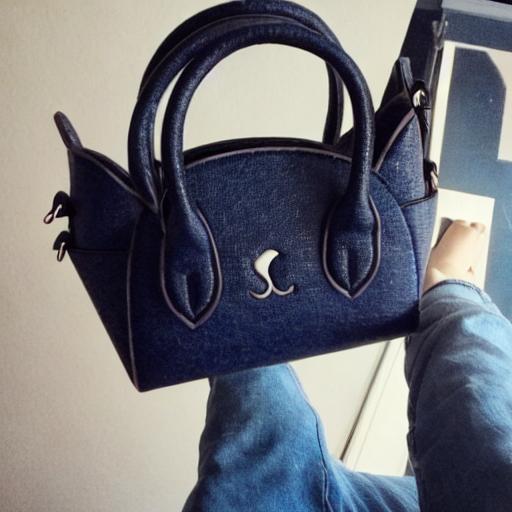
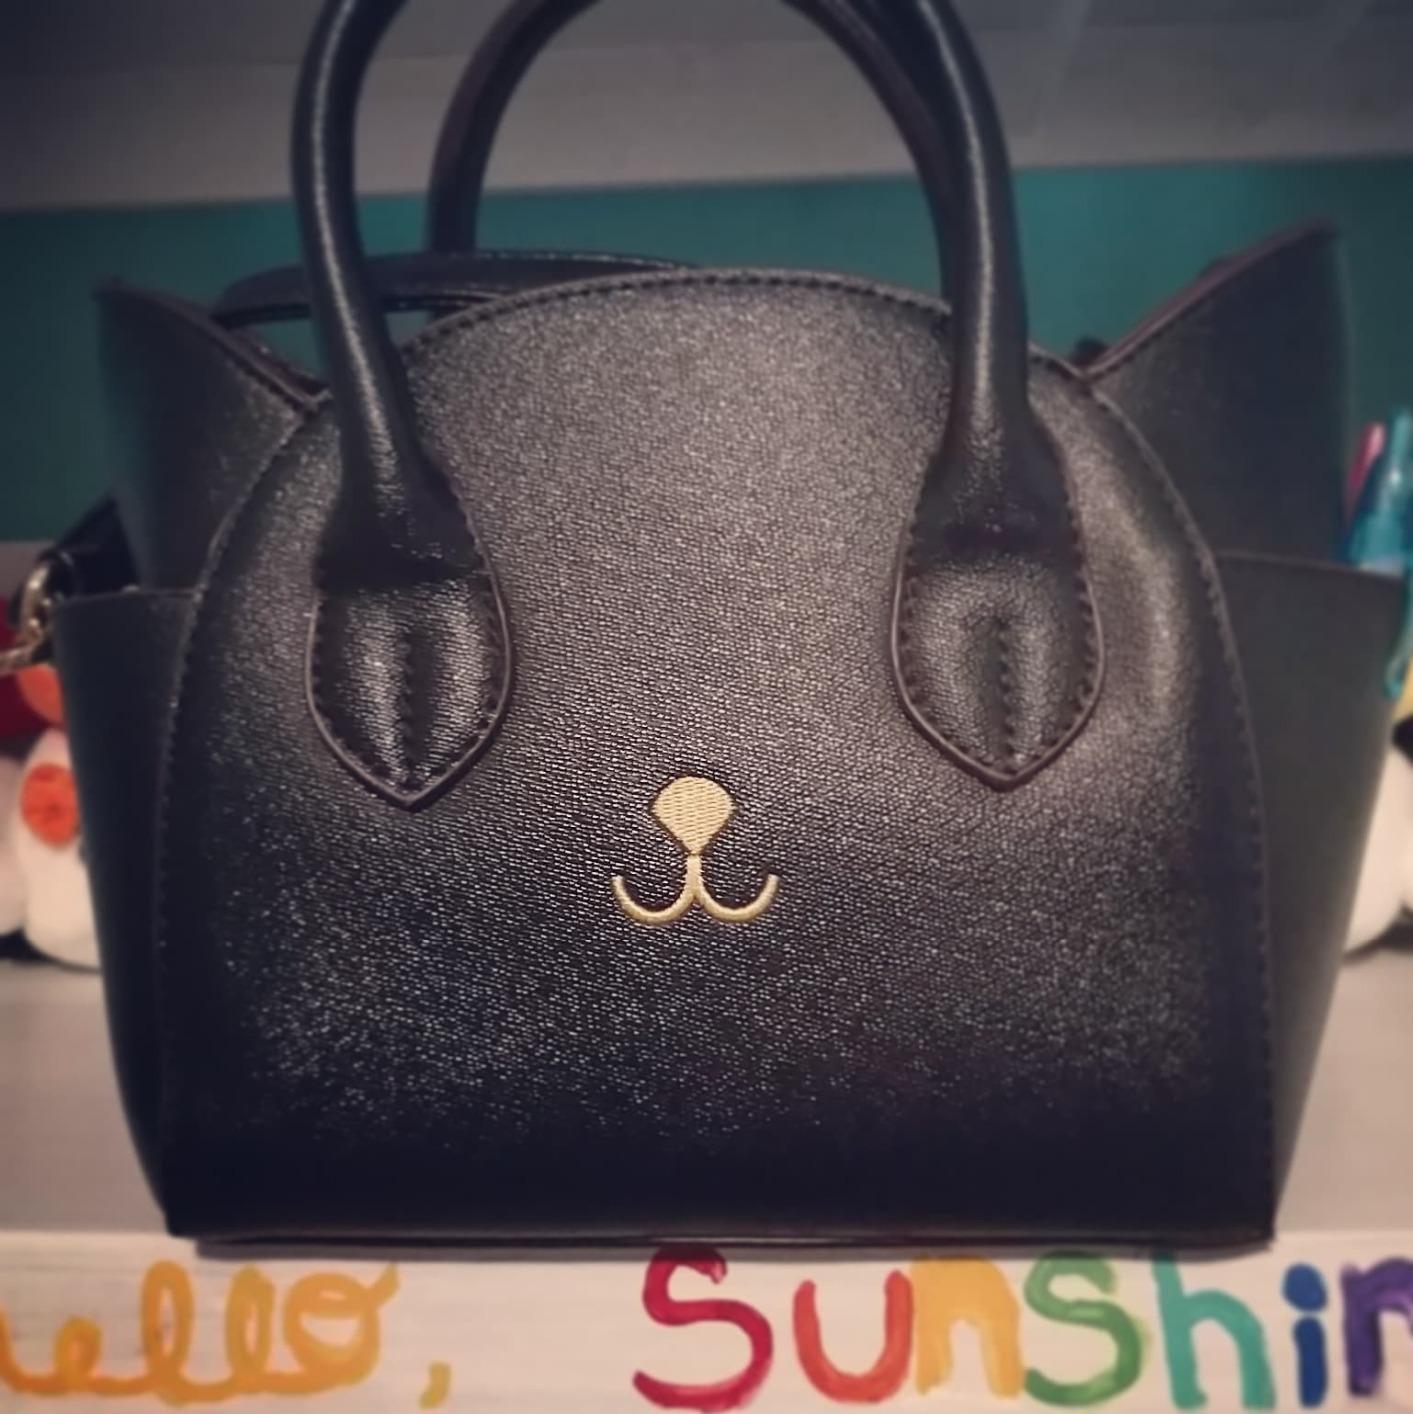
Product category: accessories_handbag
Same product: no